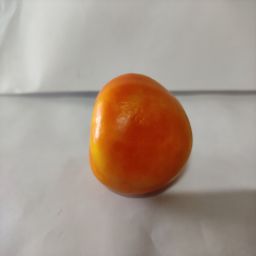
Crop: Tomato
Quality: Ripe